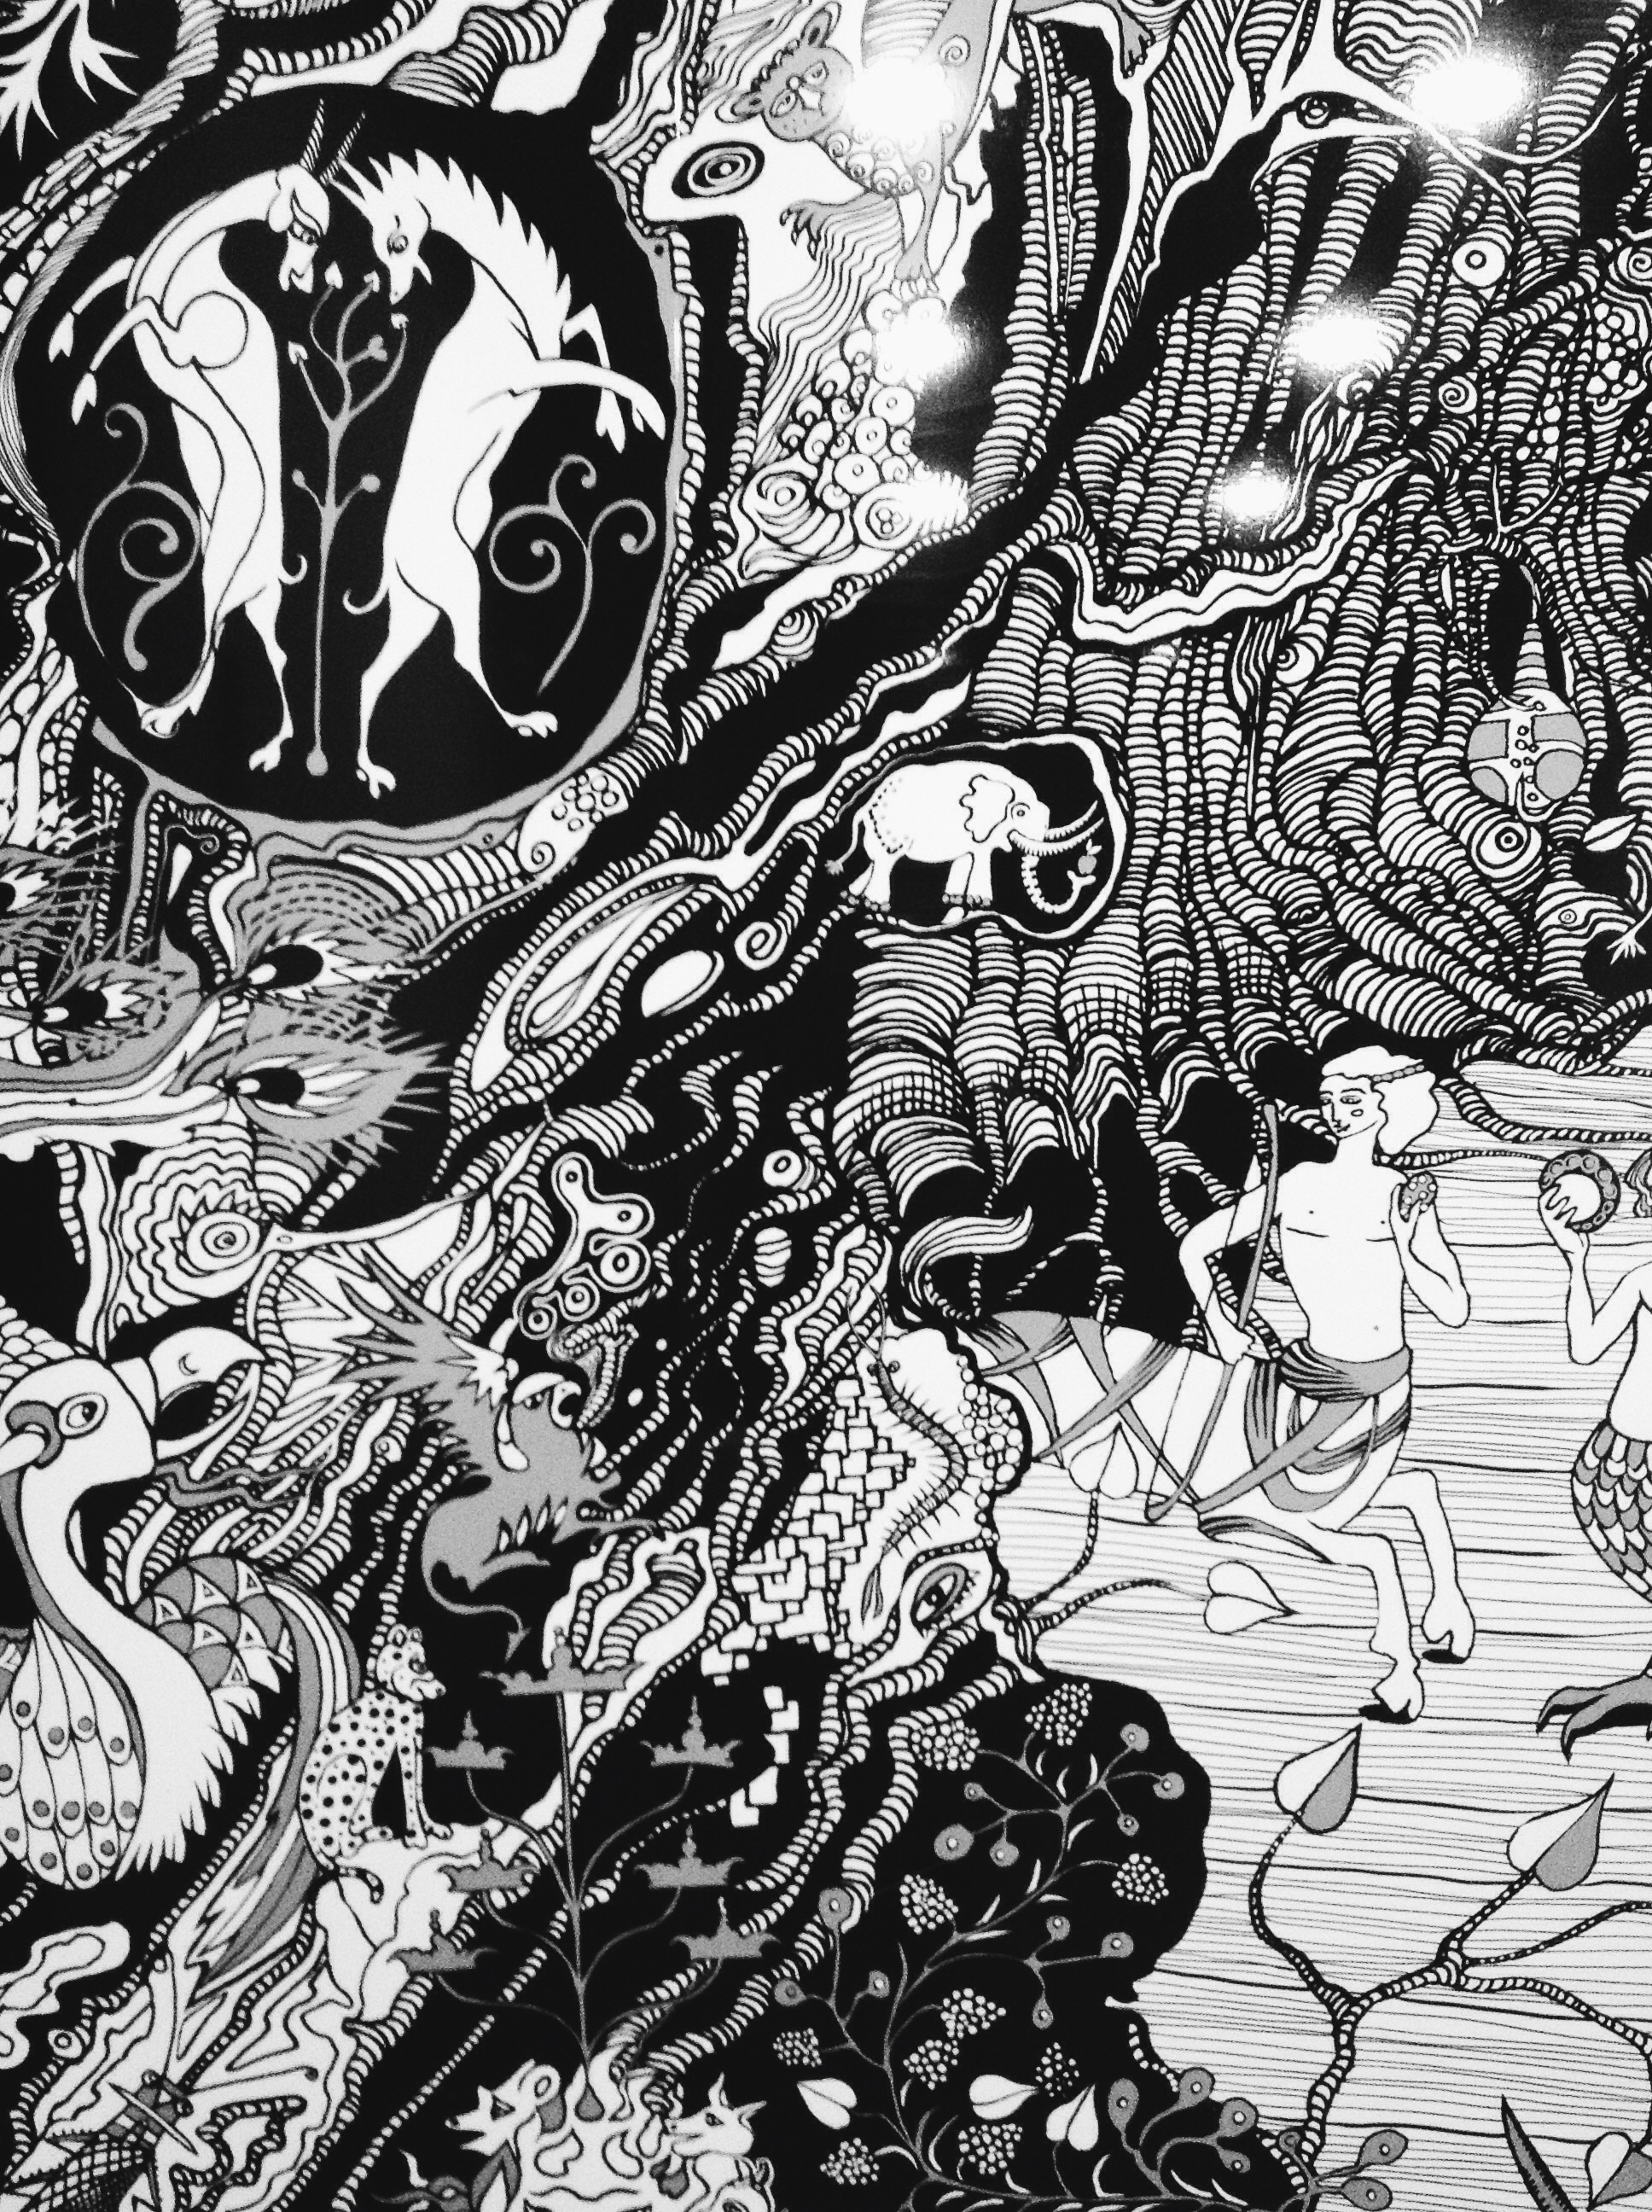
black and white, pattern, monochrome, sketch, drawing, illustration, comics, cartoon, monochrome photography, comic book, comics artist